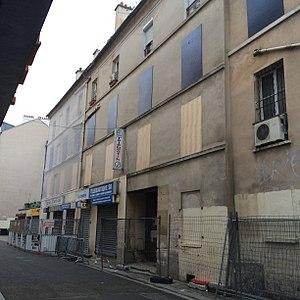
L'immeuble du 48 rue du Corbillon six mois après l'opération policière du 18 novembre 2015.
L'opération policière du 18 novembre 2015 à Saint-Denis a lieu à la suite des attentats islamistes qui sont survenus cinq jours plus tôt à Paris ainsi qu'aux abords du Stade de France, et qui ont fait 130 morts et plusieurs centaines de blessés. Elle a pour but d'appréhender des membres de la cellule terroriste responsable de ces attaques repérés dans un appartement à Saint-Denis dans la banlieue parisienne.